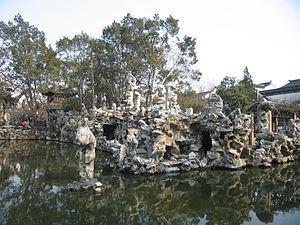
Les jardins classiques de Suzhou sont des chefs d'œuvre de l'art des jardins chinois aménagés du XIᵉ au XIXᵉ siècles dans la ville historique de Suzhou et classés dans la liste du patrimoine culturel mondial de l'UNESCO.